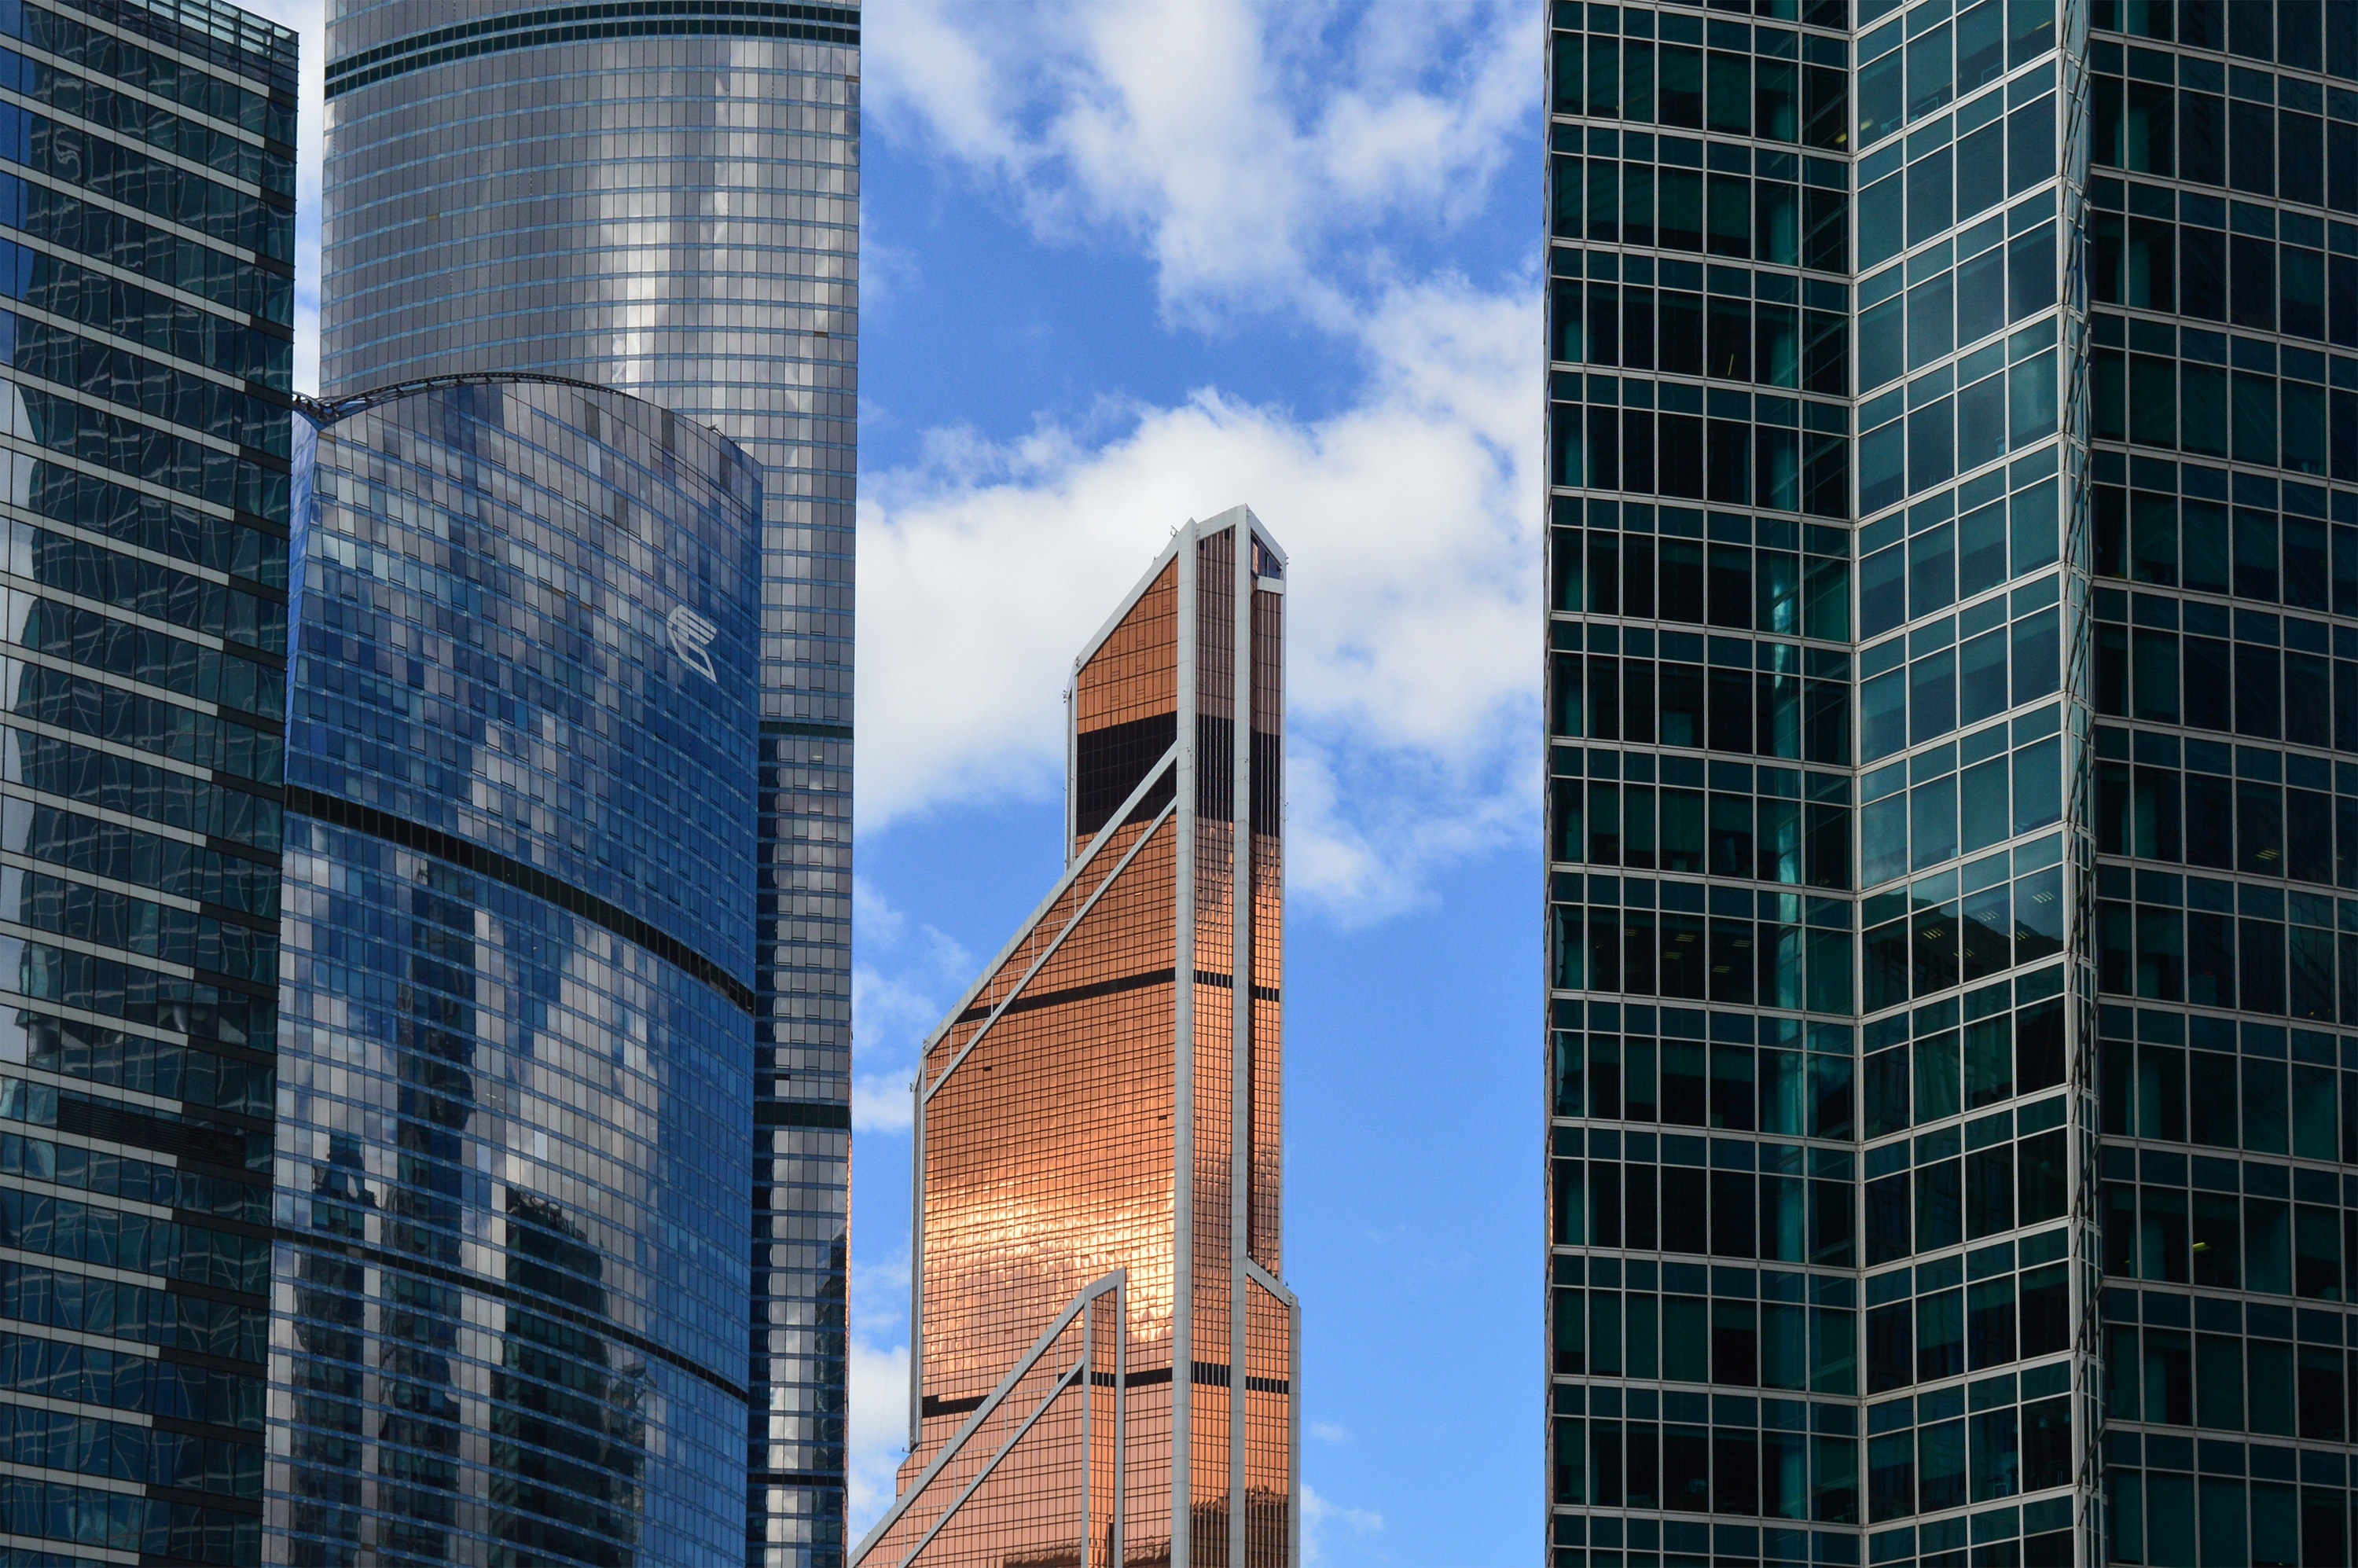
skyscraper, metropolitan area, urban area, daytime, tower block, building, city, tower, commercial building, landmark, architecture, metropolis, sky, human settlement, corporate headquarters, downtown, condominium, real estate, headquarters, mixed use, cityscape, facade, reflection, skyline